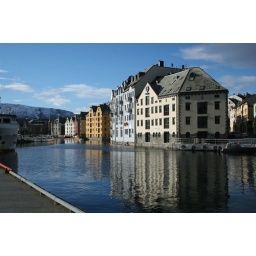
norway house in the water